Battle of Jonesborough

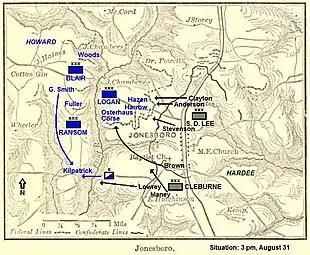
Battle of Jonesboro, 3 pm, 31 Aug. 1864

Meanwhile, Lowrey's division moved northwest, and just as it was turning north toward the Federal lines, it was unexpectedly hit by fire from Kilpatrick's dismounted cavalry, concealed behind fence rails and armed with Spencer repeating rifles. The cavalry's fusillade was so effective that Lowrey's men broke off from the attack against Ransom's main line and charged west against the Union cavalry. Kilpatrick's men repelled two attacks but the Confederates captured two guns and forced them to retreat across Anthony's Bridge. Instead of returning to its original goal, Lowrey's division pressed the cavalry across the Flint River and was eventually stopped by Giles A. Smith's division from the XVII Corps west of the river. Smith's division also recaptured the two guns. Howard remarked, "Nothing, even if I planned it, could have been better done to head an entire Confederate division away from the battlefield".